Blessed Sacrament Catholic Church, Hollywood

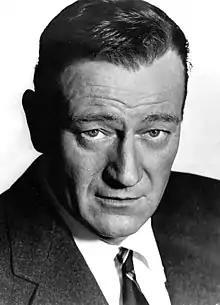
John Wayne's daughters were married at Blessed Sacrament.

In recent decades, the Hollywood area has experienced an economic decline, with large numbers of homeless and poor people living in the area. A low point for the parish came in October 1987, when a gunman opened fire into a crowd of hundreds attending the church's carnival, spraying the area with bullets. Two adults and two children (a 15-year-old and a 9-year-old) were wounded in gunfire.